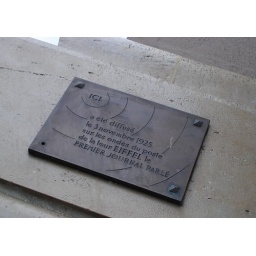
In August 2006, I saw this sign bolted to the base of the Eiffel Tower in Paris, France.